Amleset Muchie

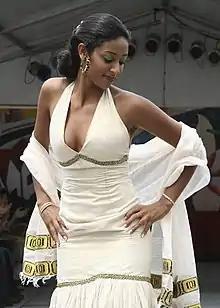
Amleset dancing "eskista" at the Ethiopian Fashion Show for the International Festival in 2008

Amleset Muchie (born 5 April 1987) is an Ethiopian model, actress, and filmmaker. She is the wife of Ethiopian singer Teddy Afro since 2012.